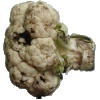
Label: cauliflower